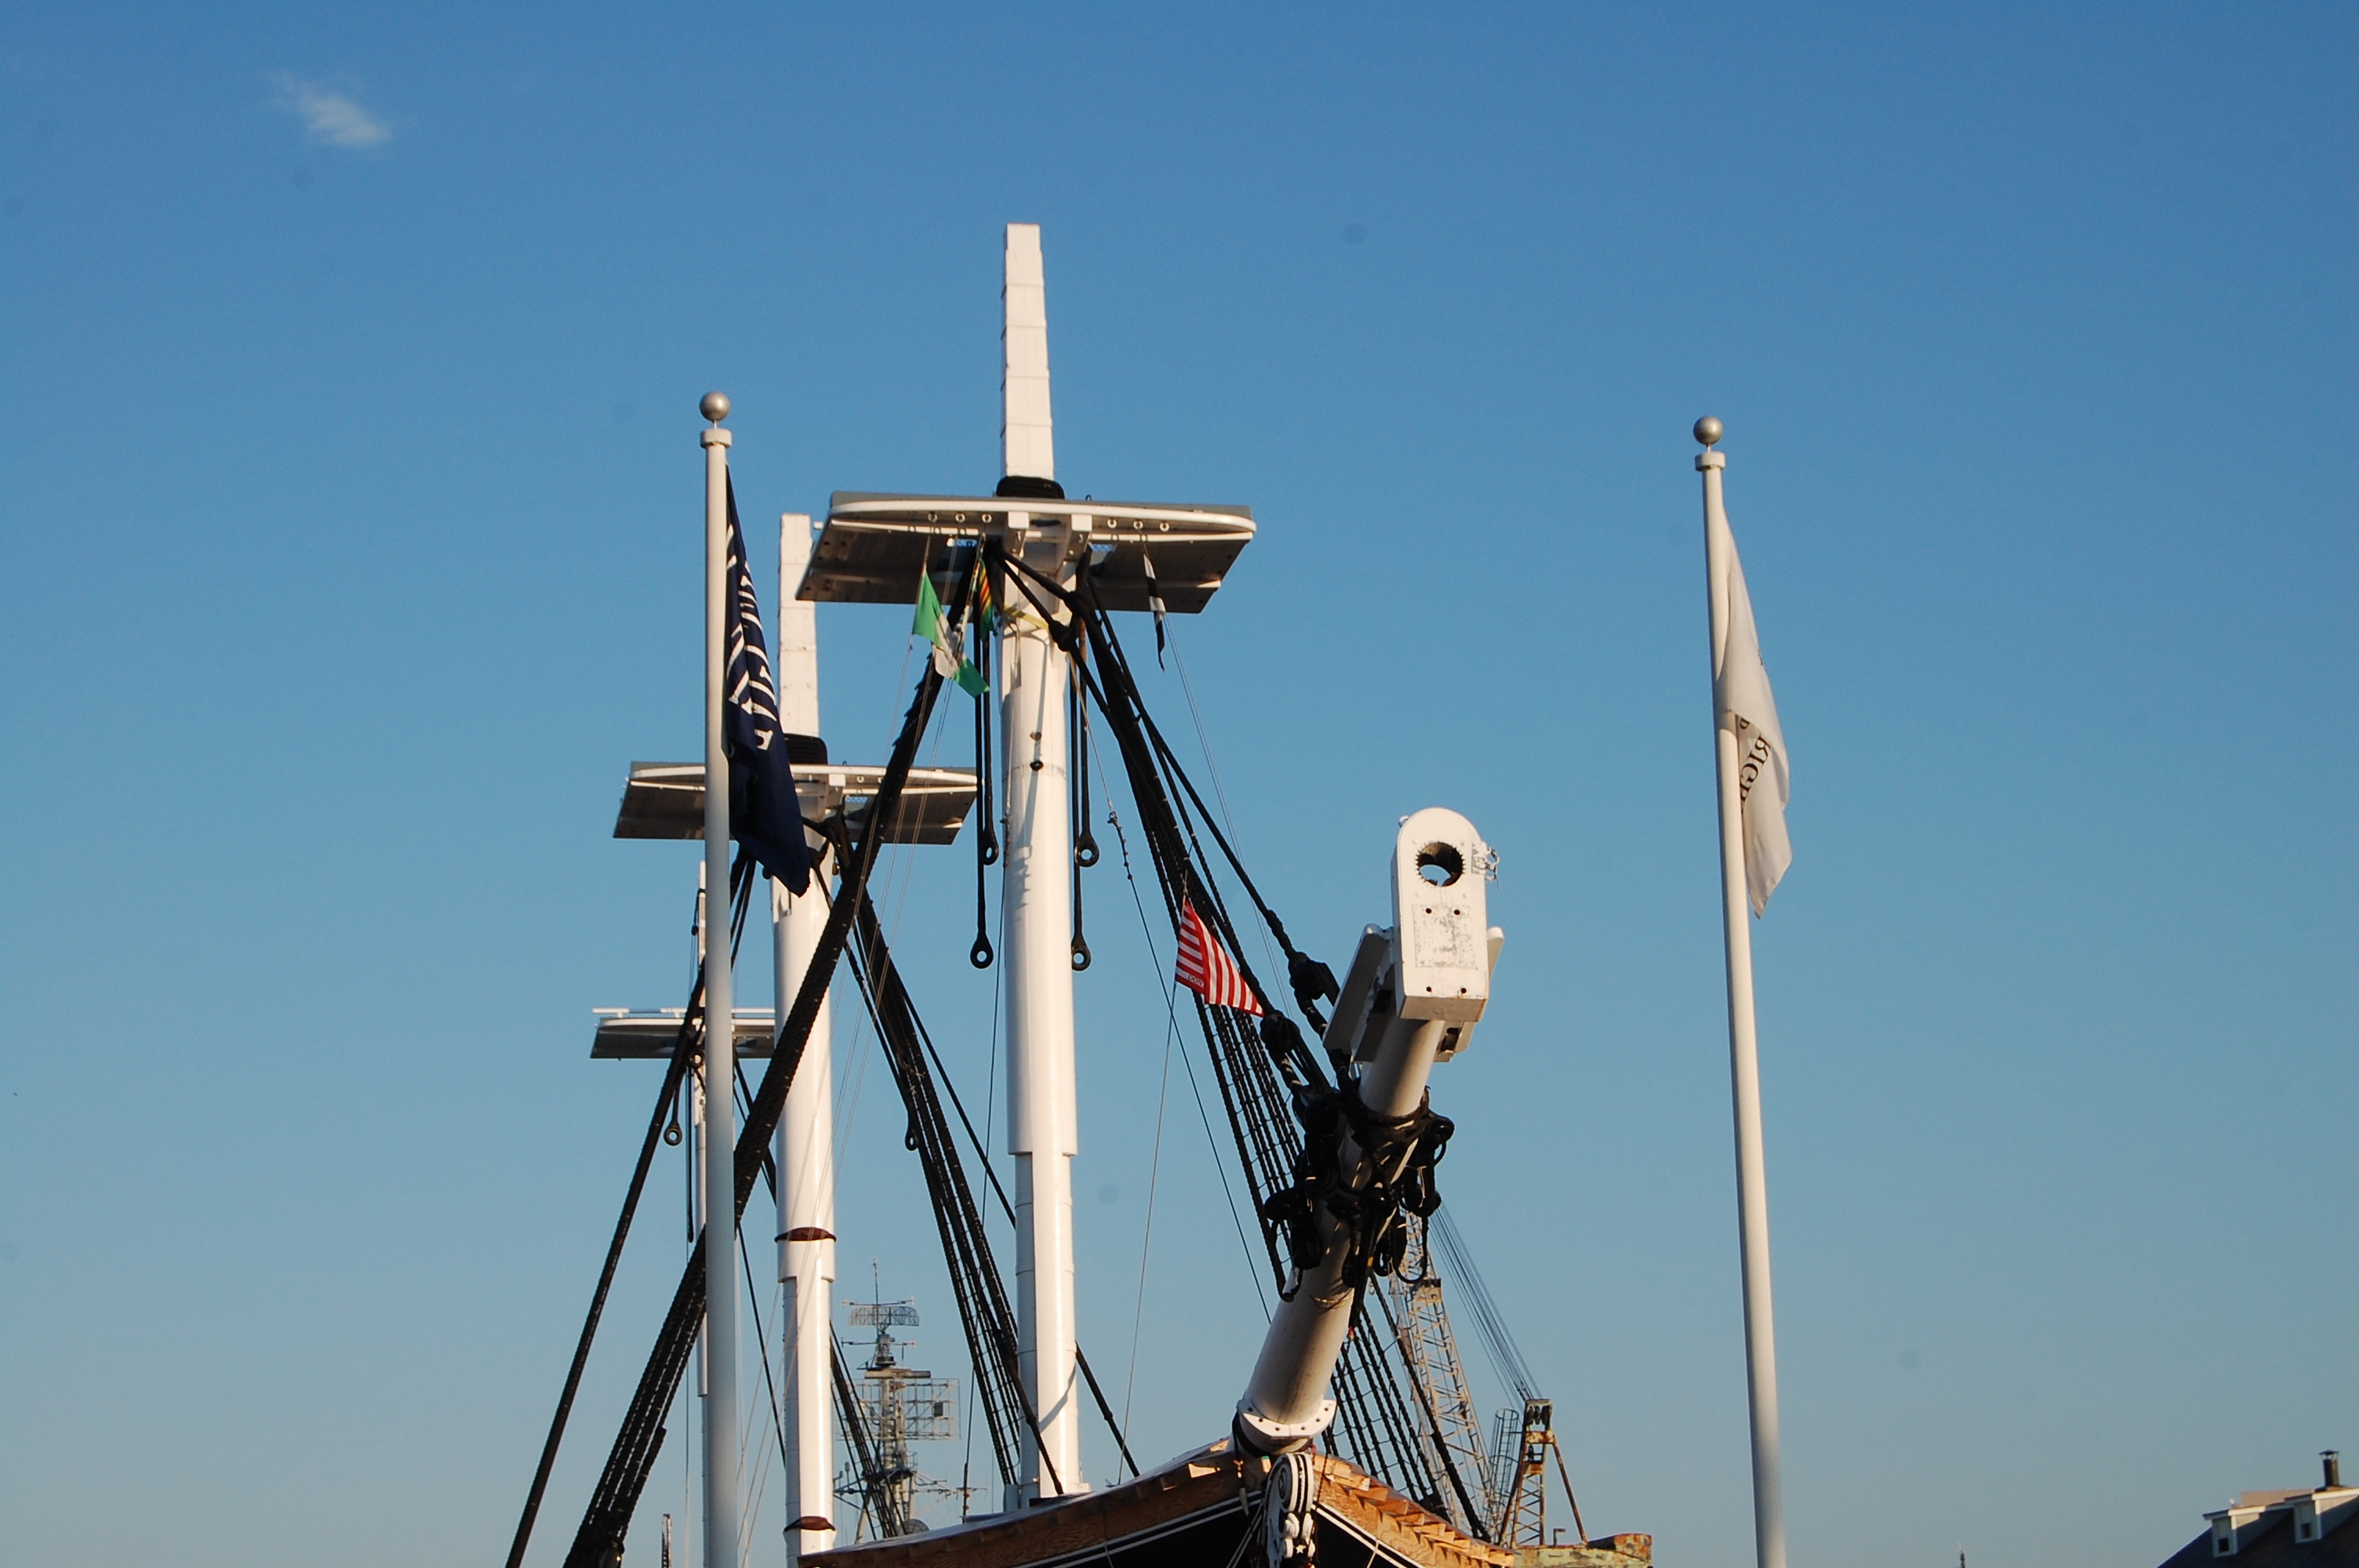
wind, vehicle, mast, machine, energy